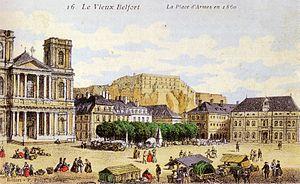
Aquarelle représentant le centre de Belfort en 1860
Belfort est une commune française située dans le nord-est de la région Bourgogne-Franche-Comté. Chef-lieu du Territoire de Belfort, la commune comptait 49 519 habitants en 2015. Elle est la principale commune et le cœur urbain d'une agglomération de 105 390 habitants.